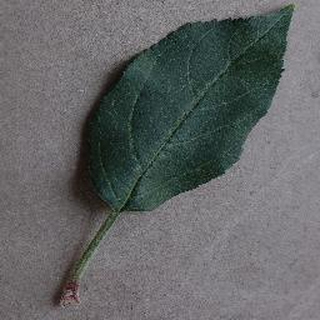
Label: healthy_apple